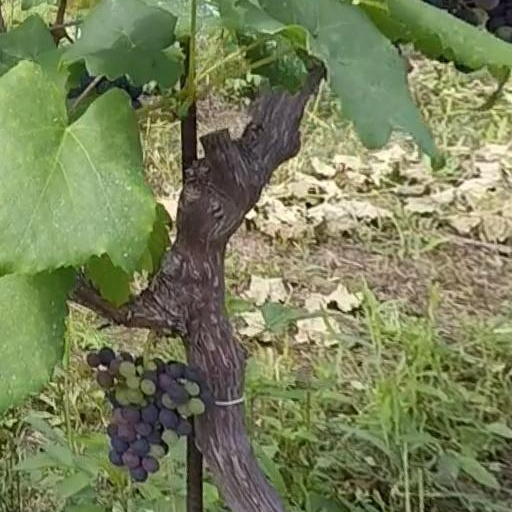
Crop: grape